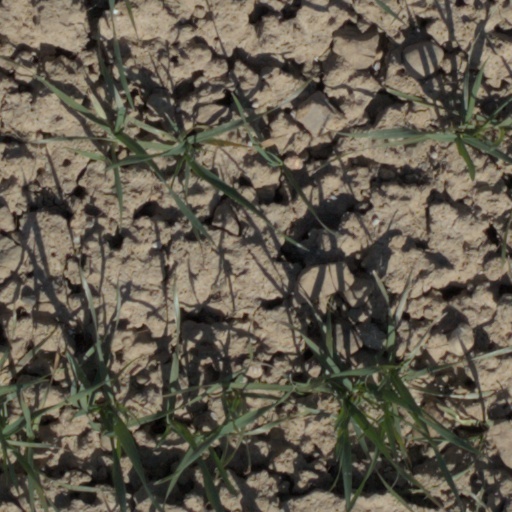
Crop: wheat